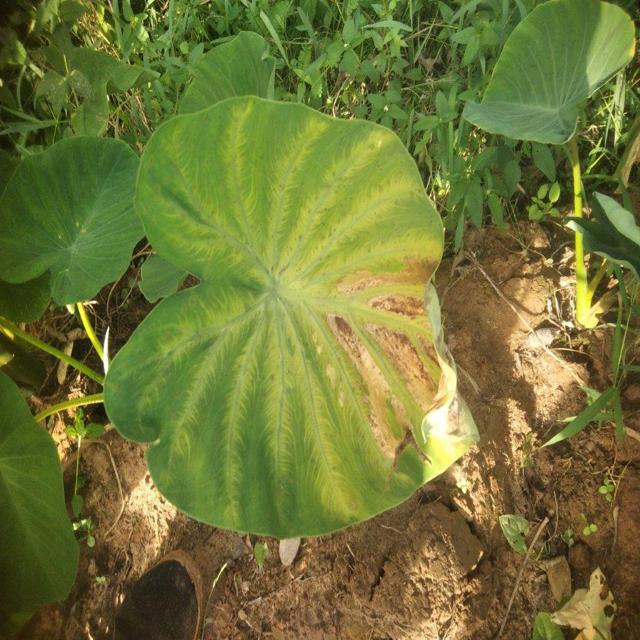
Label: Mid_Blight